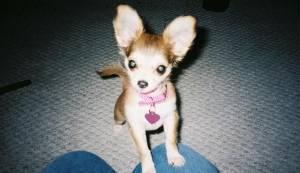
chihuahua